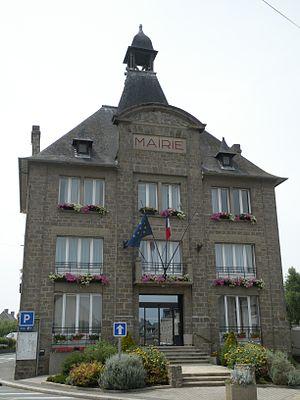
Mairie de Saint-Méloir-des-Ondes.Brezhoneg: Ti-kêr Sant-Meleg.